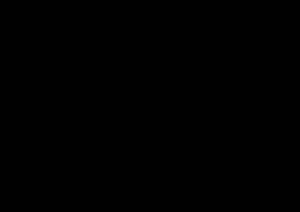
Le rink hockey, appelé aussi hockey sur patins, est une discipline de hockey sur patin à roulettes. Ce sport collectif se pratique avec des patins traditionnels plus communément appelés quads et une crosse en bois ou, plus rarement, en carbone. Appelé hardball hockey aux États-Unis et rollhockey en Allemagne, il peut aussi être désigné par le terme plus général roller hockey qui englobe également la discipline du roller in line hockey.